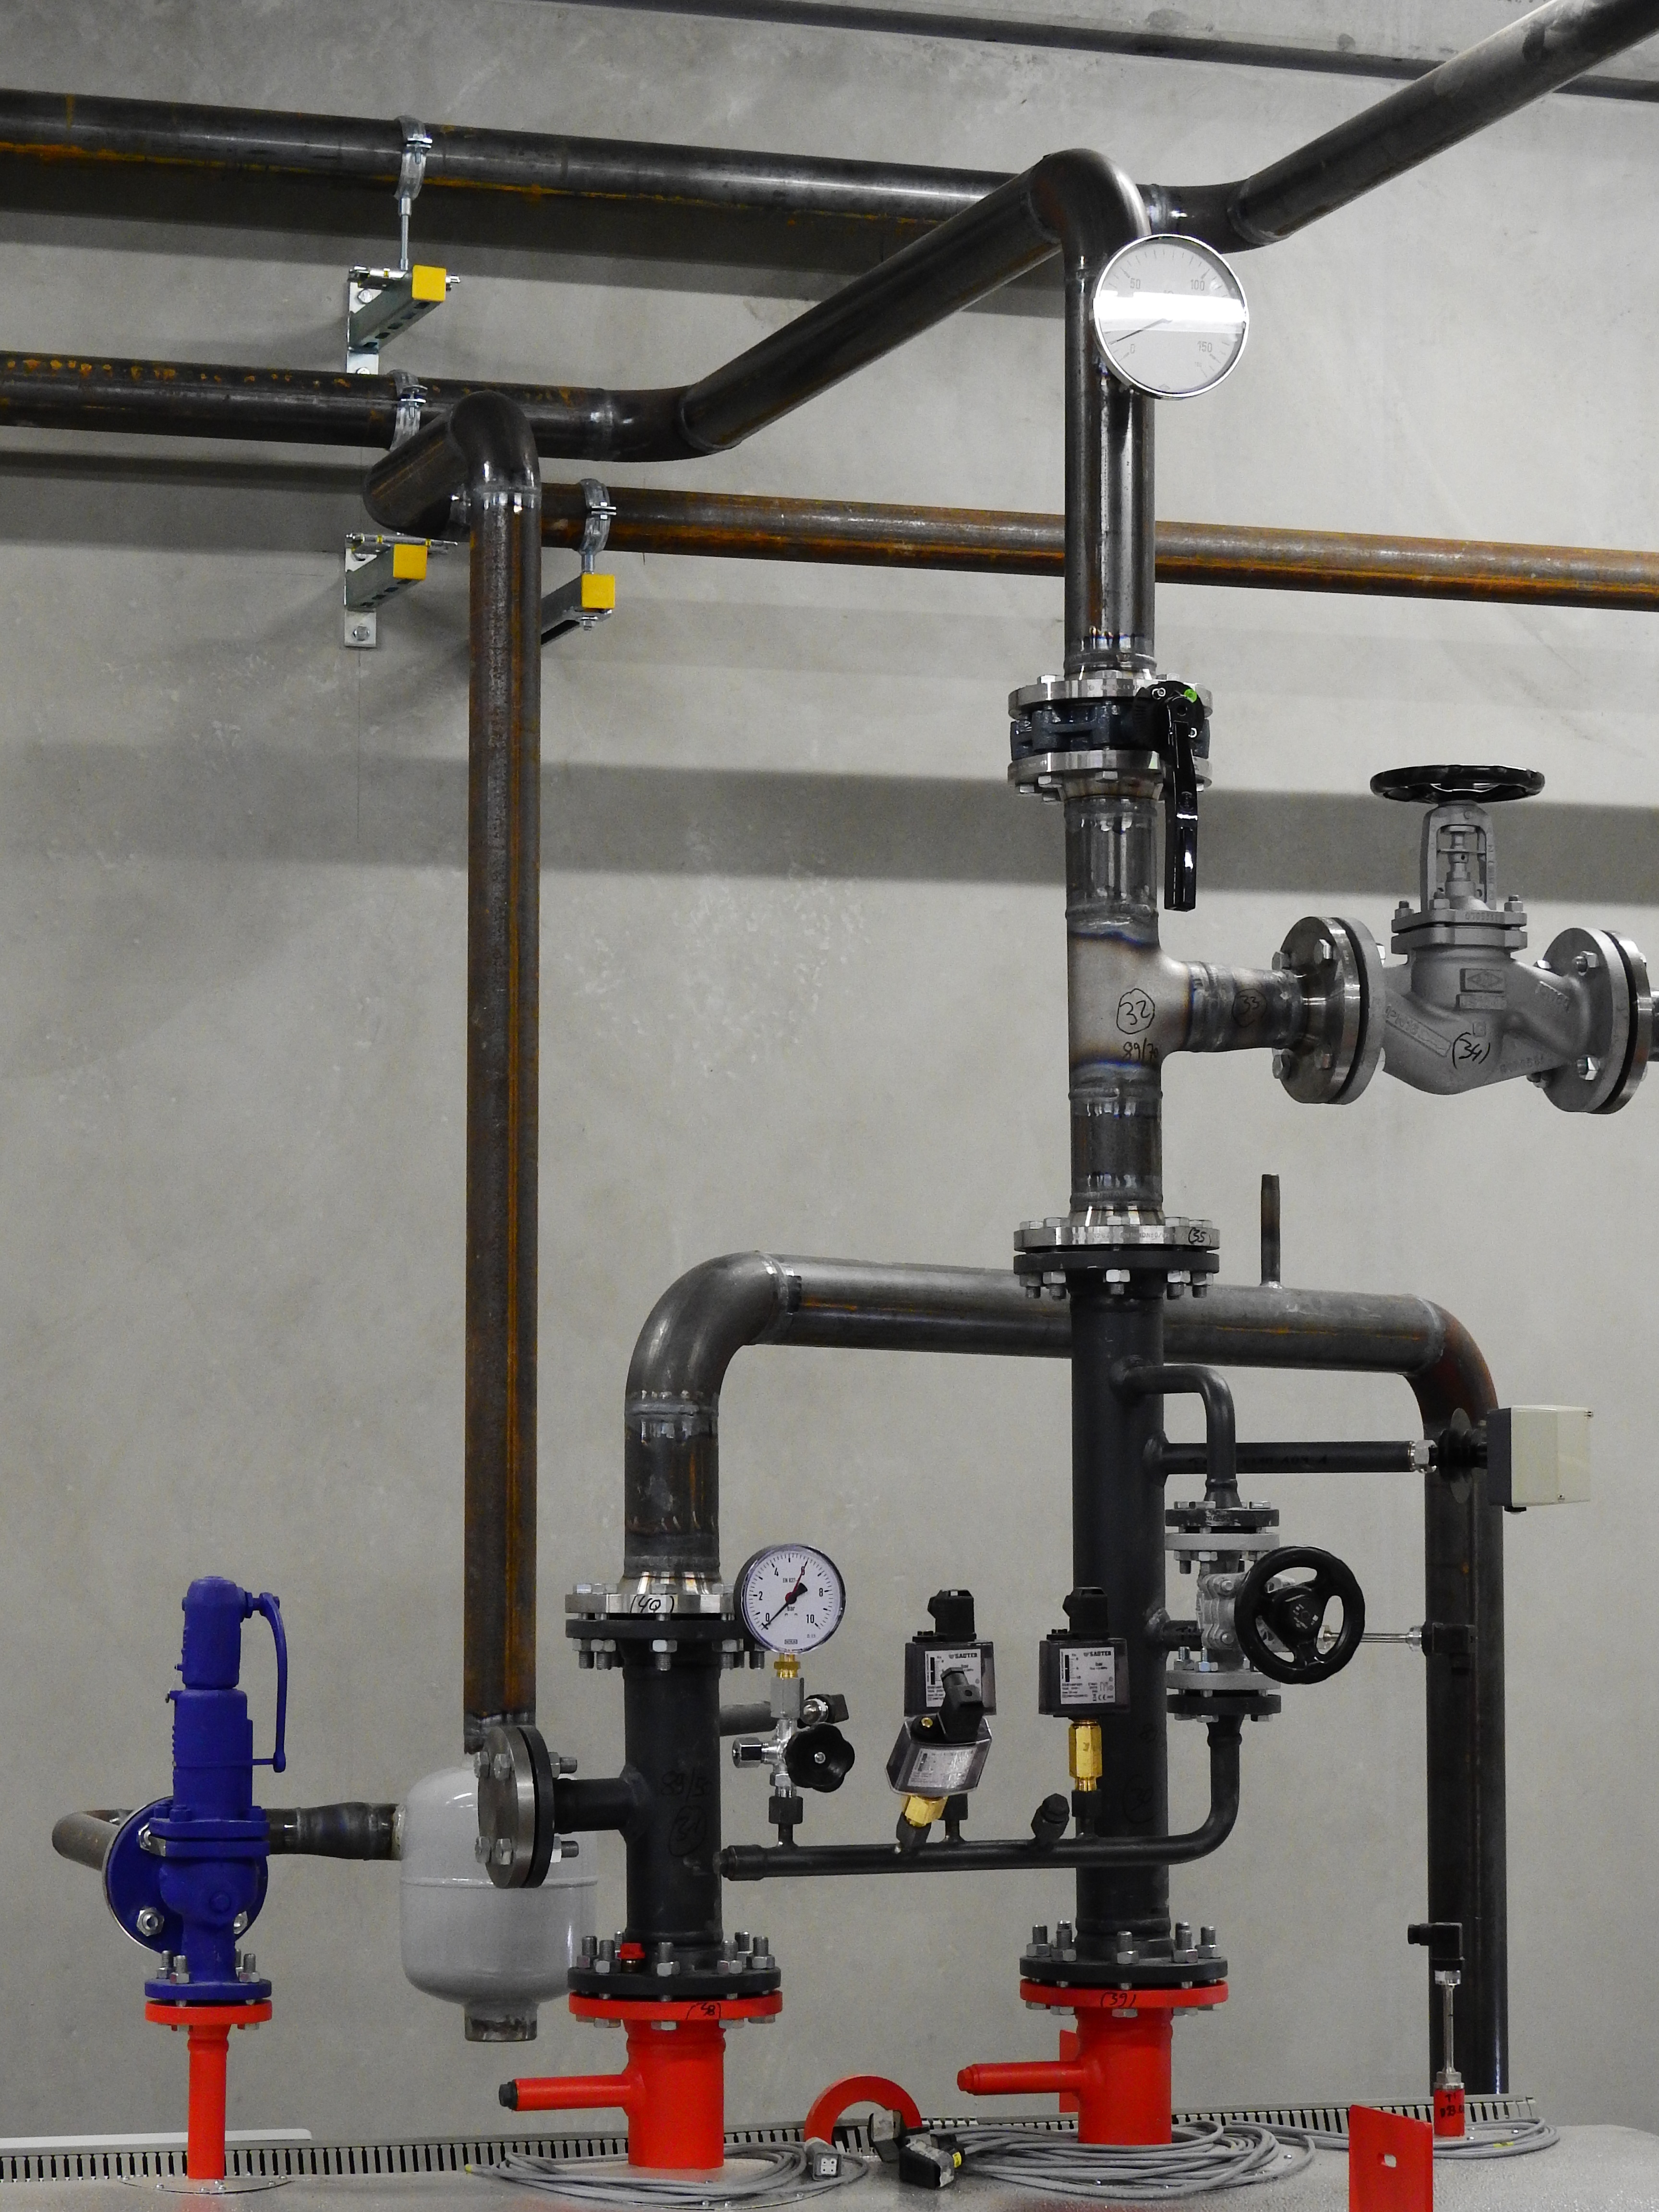
technology, ad, machine, industry, pipes, heating, pressure water line, water pipes, pressure gauge, boiler house